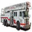
Label: truck